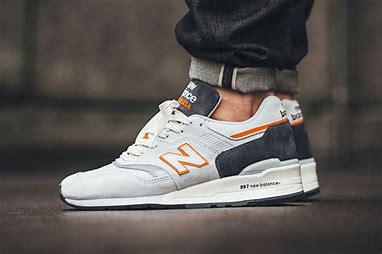
Brand: New
Model: Balance New Balance 997